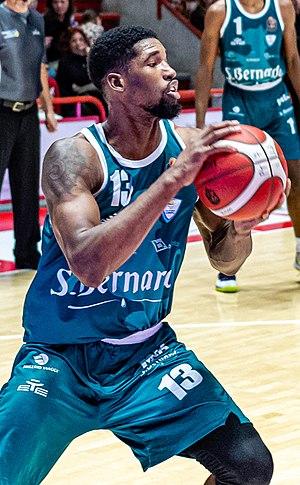
Kevarrius Hayes, né le 5 mars 1997, à Live Oak en Floride, est un joueur américain de basket-ball. Il évolue au poste de pivot.